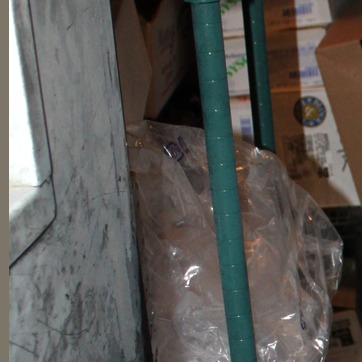
Material: plastic